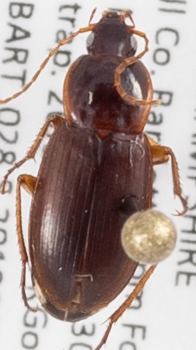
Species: Calathus ingratus
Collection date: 2019-06-26
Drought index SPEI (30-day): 0.362
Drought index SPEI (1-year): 1.22
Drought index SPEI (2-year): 0.998